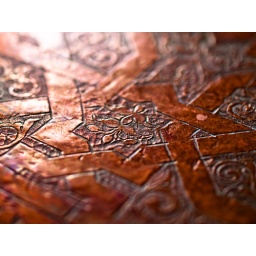
The top of the table in the lounge is a large copper tray with what I think is a Moorish design